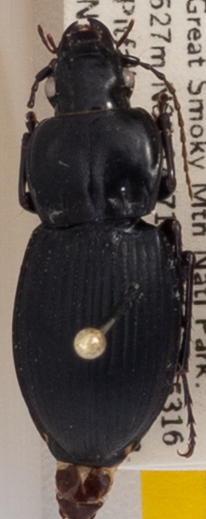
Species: Cyclotrachelus sigillatus
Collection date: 2021-08-31
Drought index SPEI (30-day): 1.93
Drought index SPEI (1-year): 1.22
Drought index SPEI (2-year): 2.09